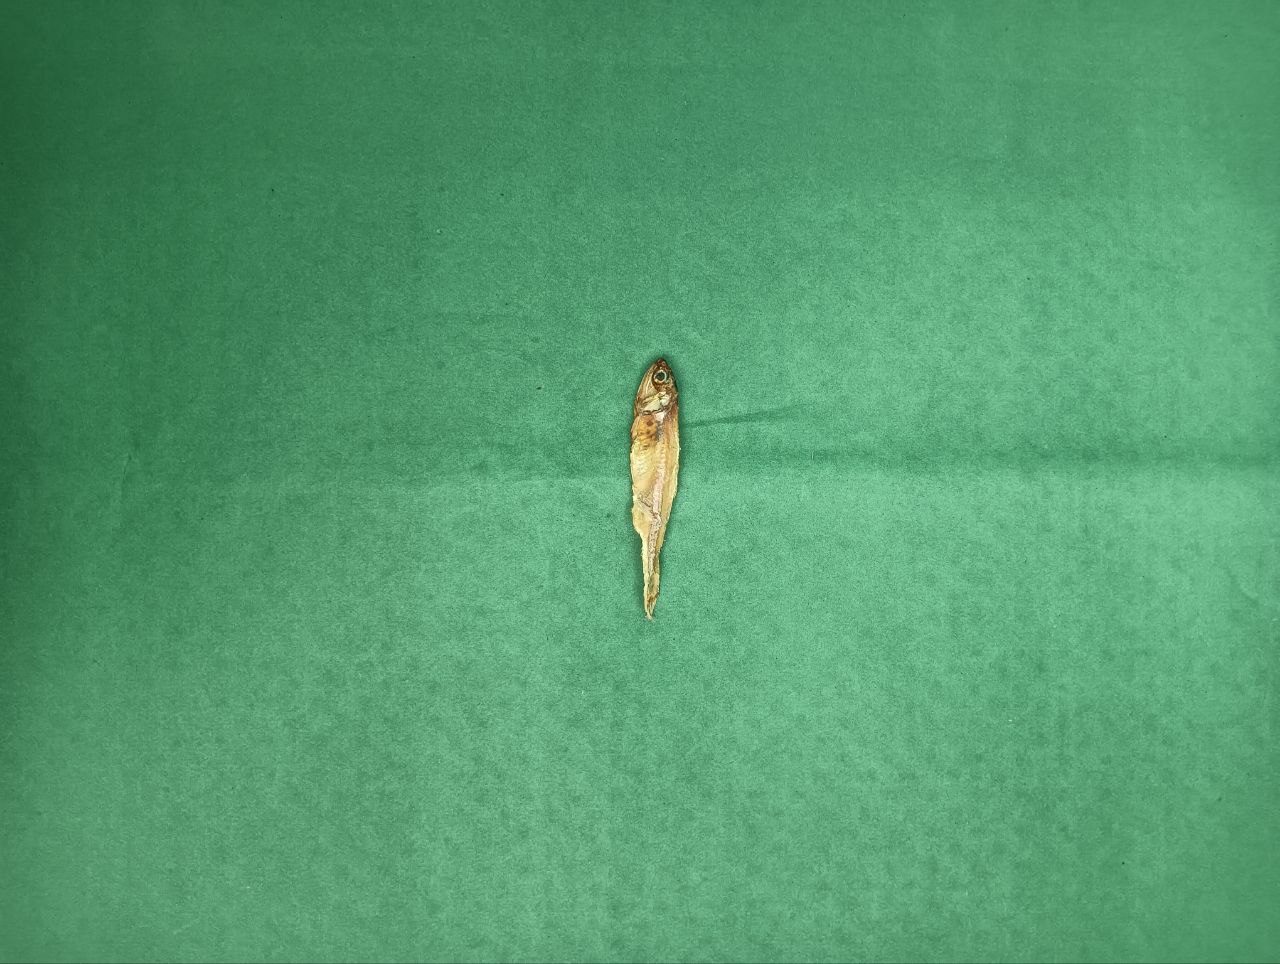
Species: narkeli